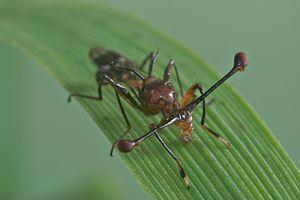
Les Diopsidae sont une famille d'insectes diptères brachycères.